Hammerstone

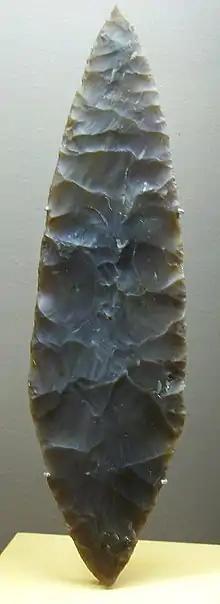
Solutrean laurel leaf blade

There is a method of pressure retouching, called subparallel covering retouching (due to its morphological aspect), which was rediscovered by the American archaeologist and experimenter Donald E. Crabtree in the 70s, and expanded by this same archaeologist with the collaboration of Butler, Tixier and others. They have also developed many others, but this type of retouching is quite well known (In fact, many enthusiasts manufacture and sell highly accurate replicas in memory of the Native American heritage of certain regions) and the interest from researchers, experimental prehistorians, has gone to the extraction of blades by pressure. To carry out this technique, the piece must be held firmly on the palm of the left hand (holding the lithic artifact firmly is one of the most difficult techniques to learn). The compressor is held with the right or it is levered while holding the left hand between the thumb and the rest of the fingers, pressing as hard as possible. The compressor can be made of horn or ivory (sometimes with a flint embedded in the tip), but in Chalcolithic, which must be considered the golden age of this type of retouching due to the masterpieces obtained, the compressor could have a copper tip. If the technique is done well, the touches are usually very regular, parallel, and very flat over all.